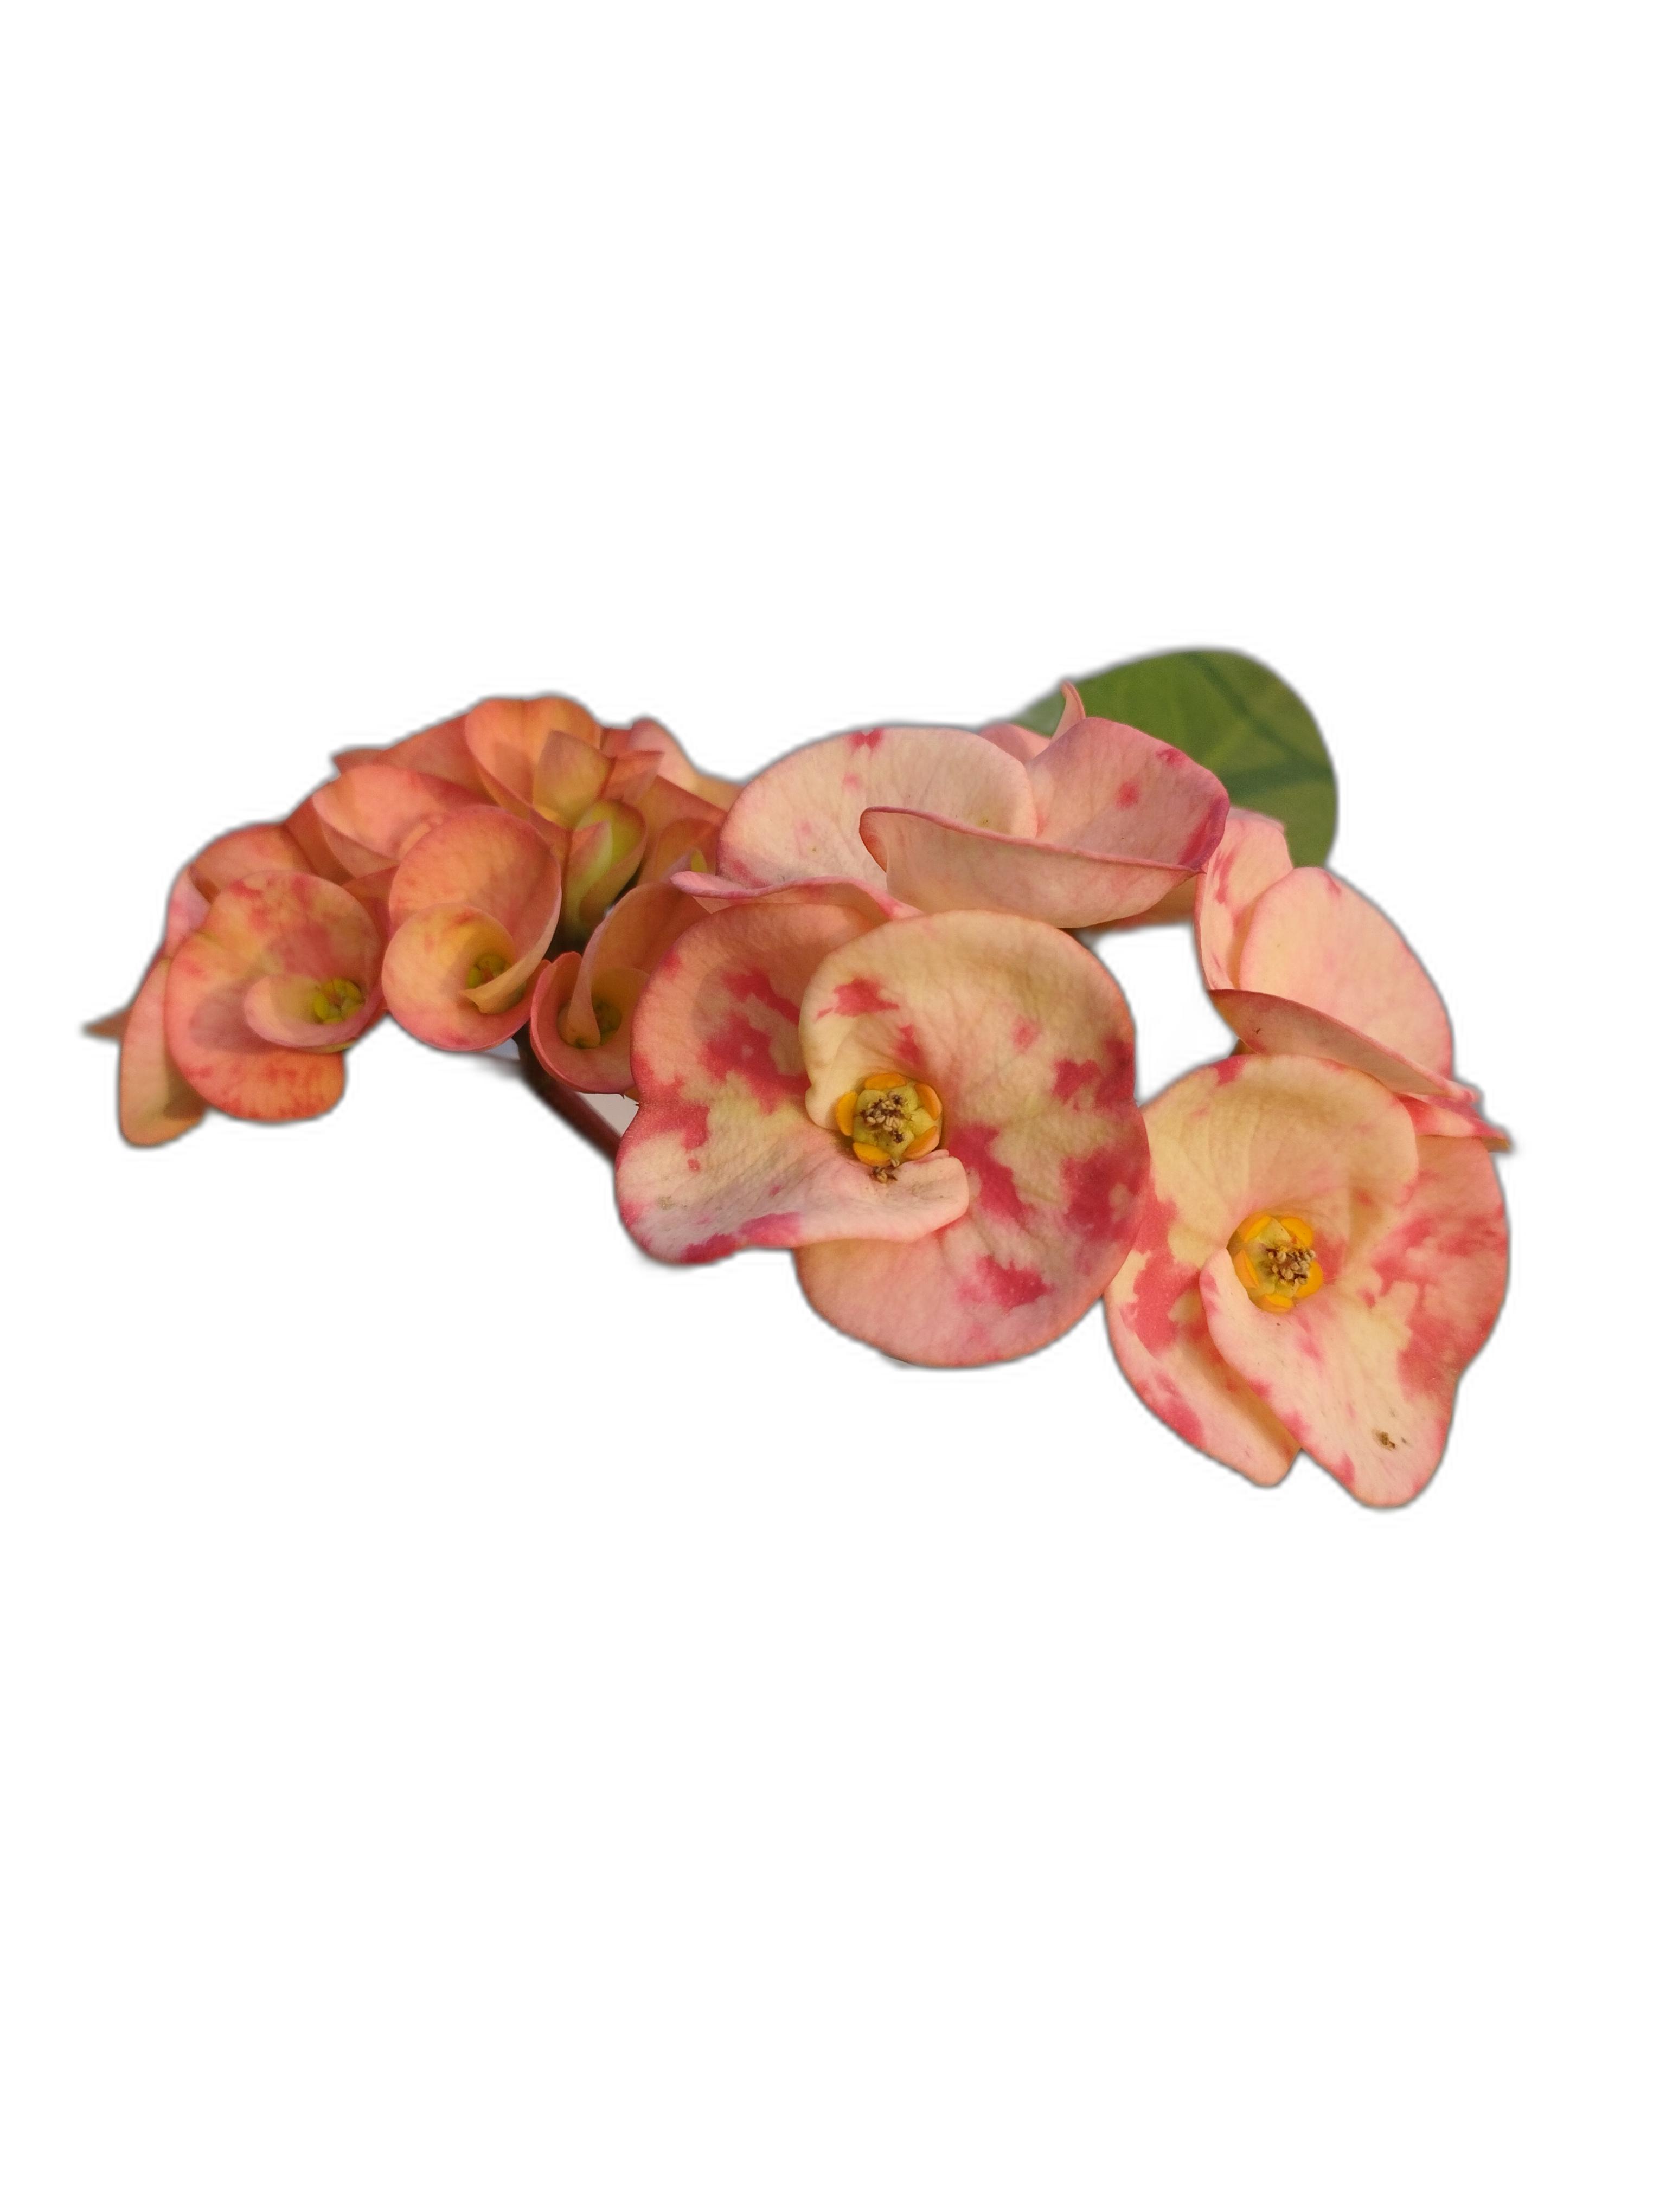
Label: Crown of thorns